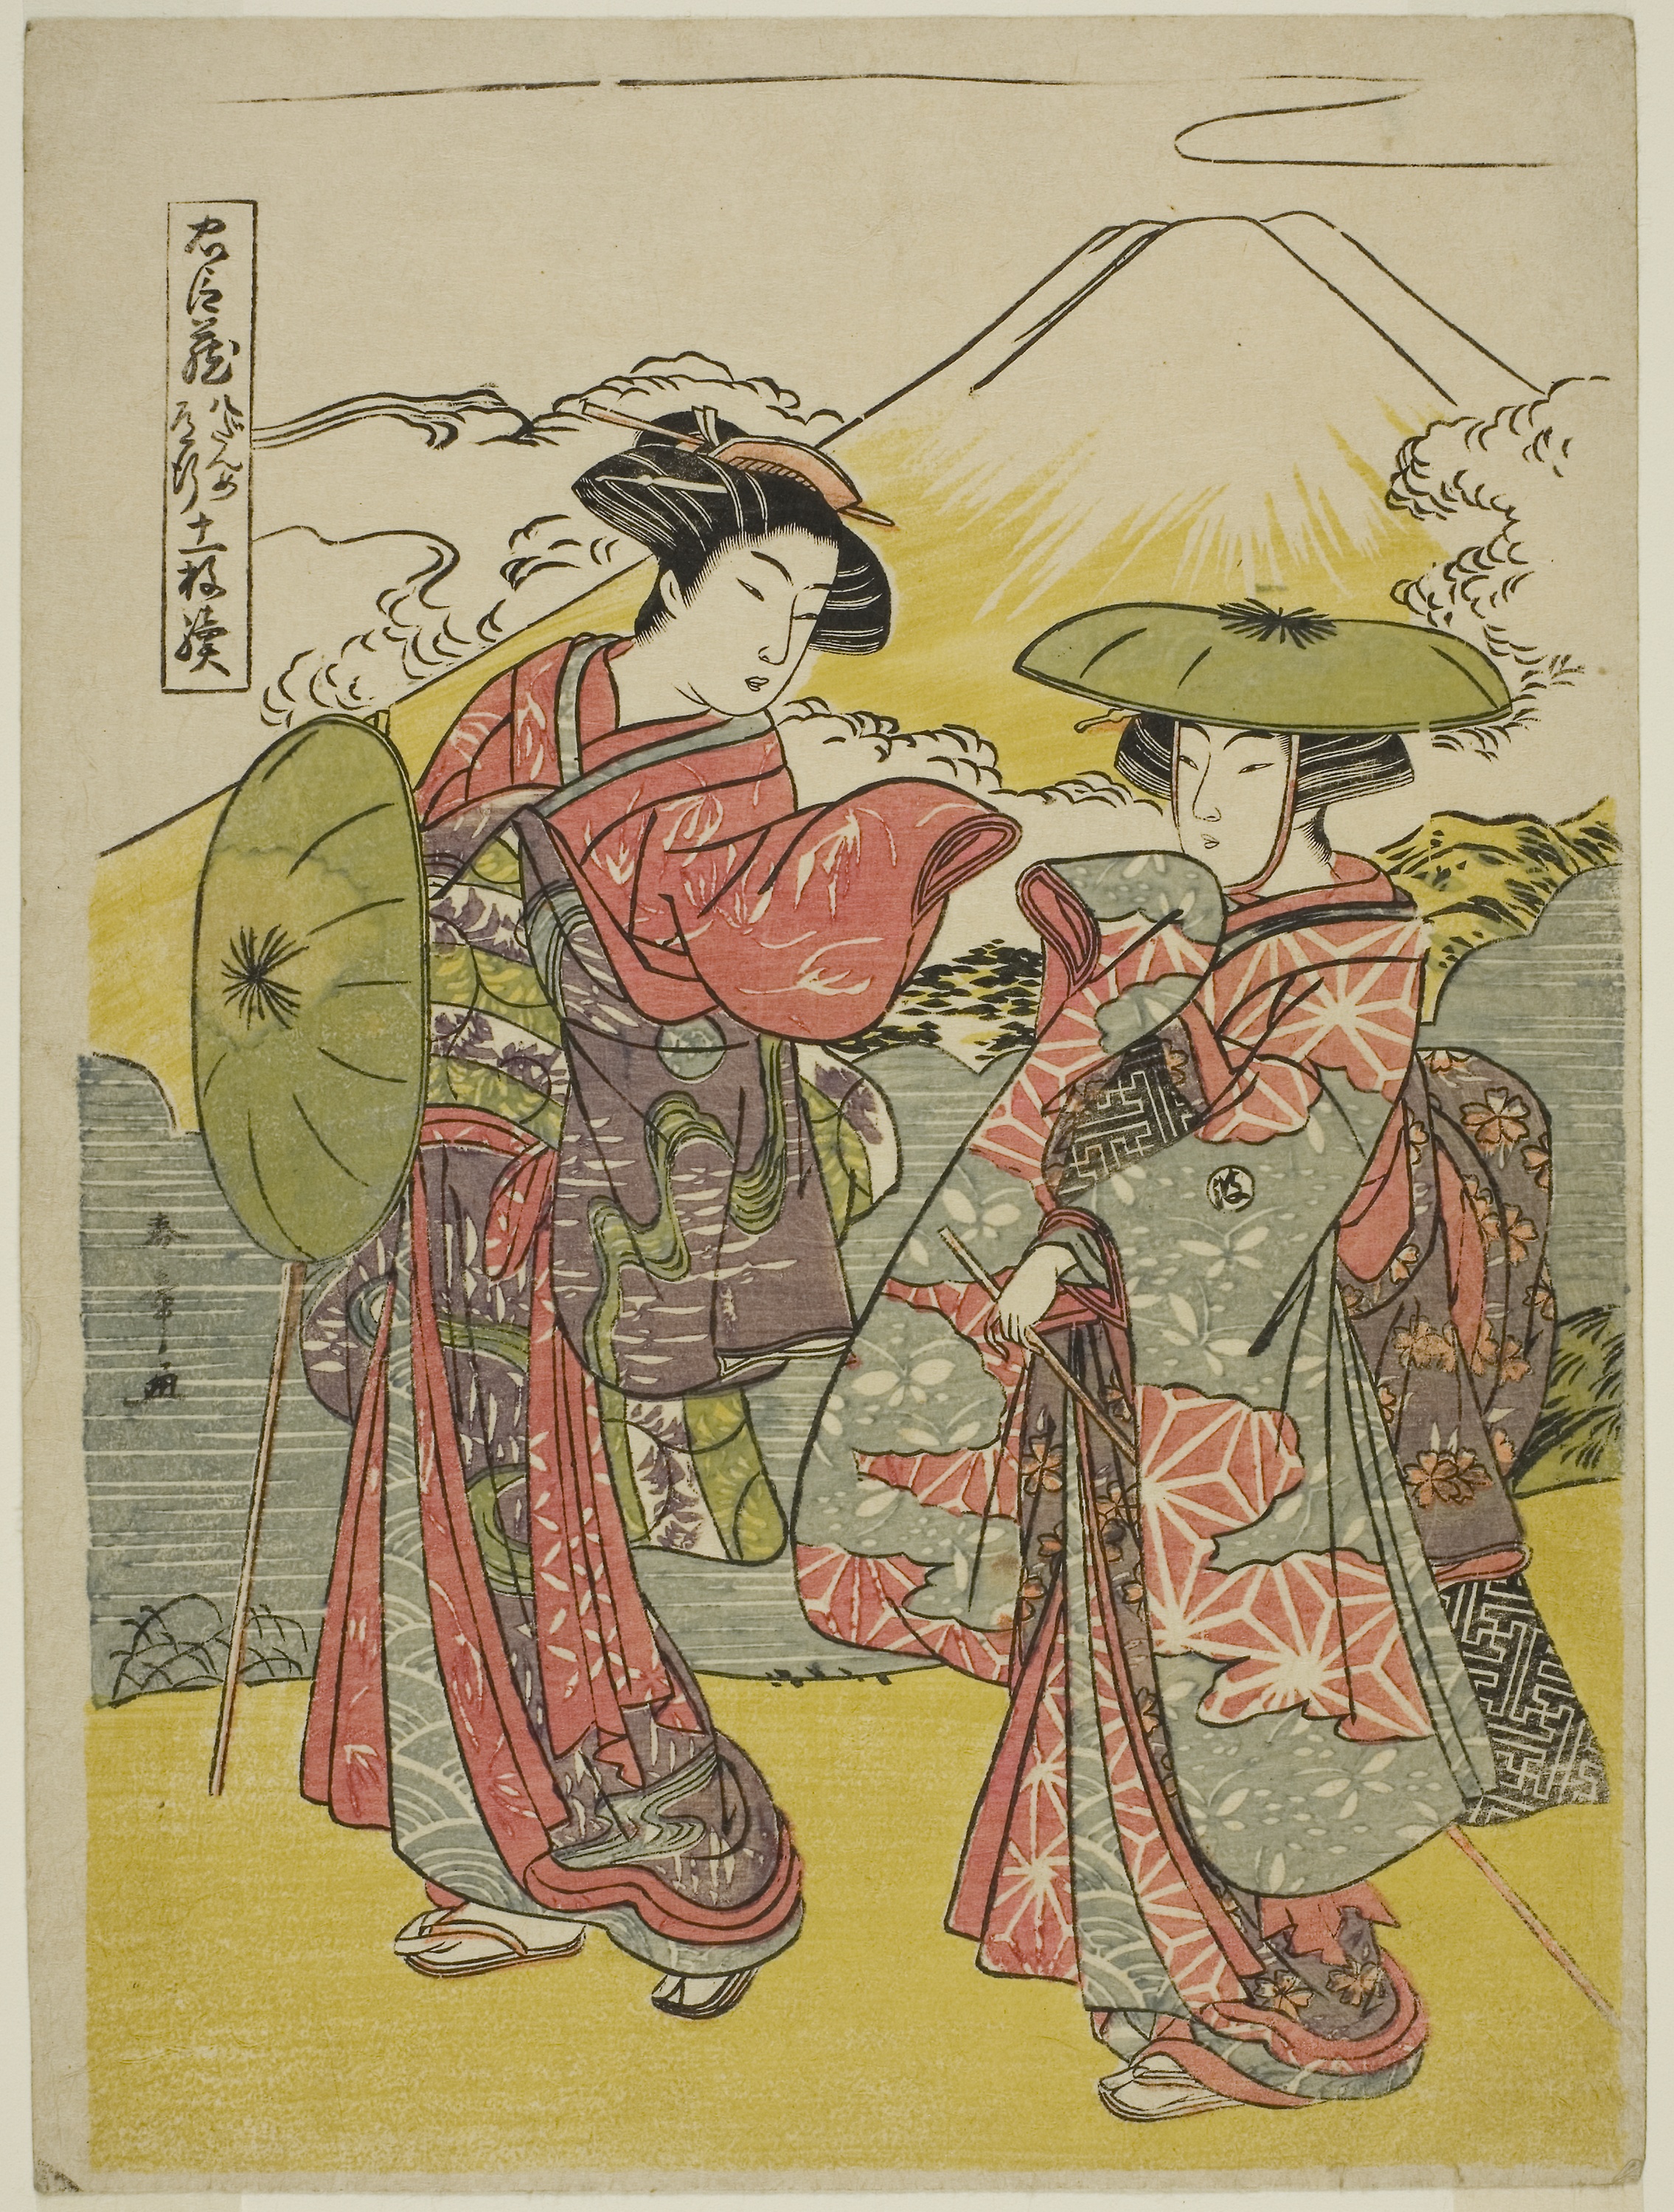
woman, text, art, costume design, illustration, pattern, fictional character, history